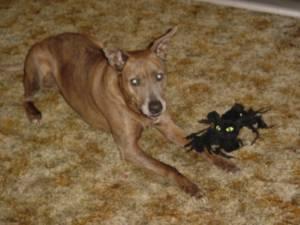
american pit bull terrier